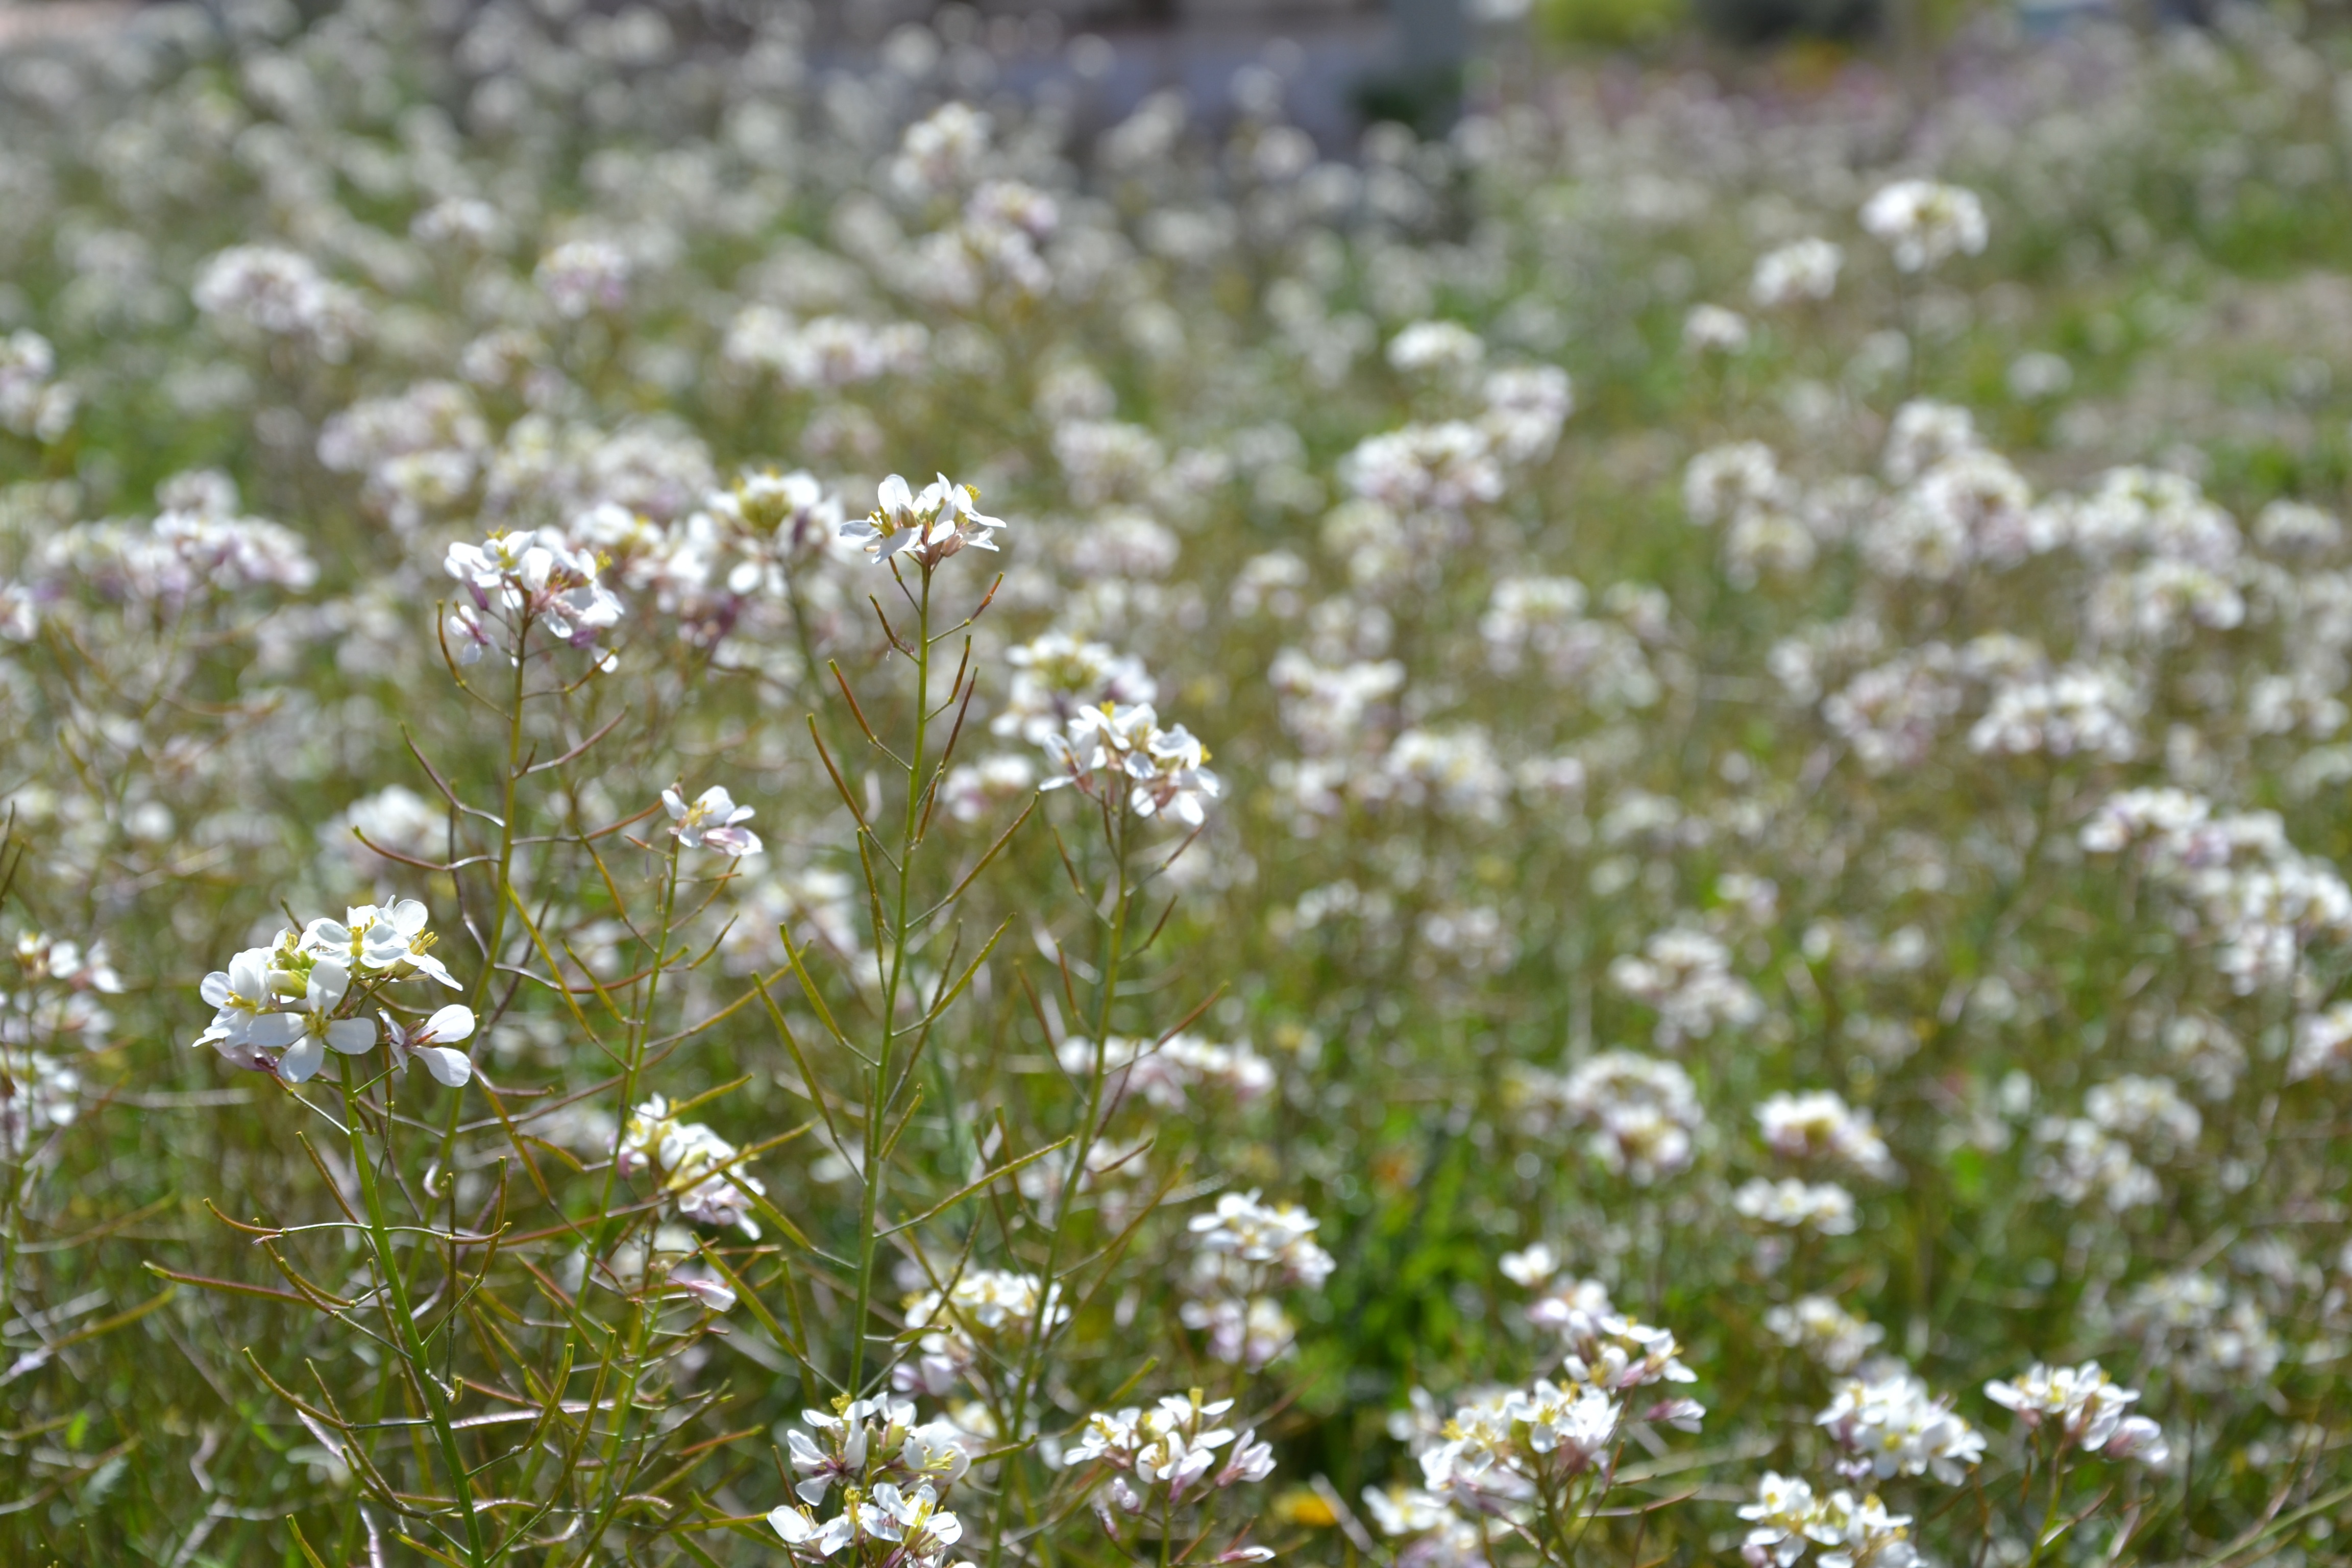
landscape, nature, grass, blossom, plant, field, meadow, flower, wild, spring, herb, produce, crop, botany, flora, wildflower, flowers, wild flowers, shrub, anthriscus, flowering plant, daisy family, cow parsley, wild field, subshrub, grass family, land plant, flowery field